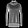
Label: Pullover